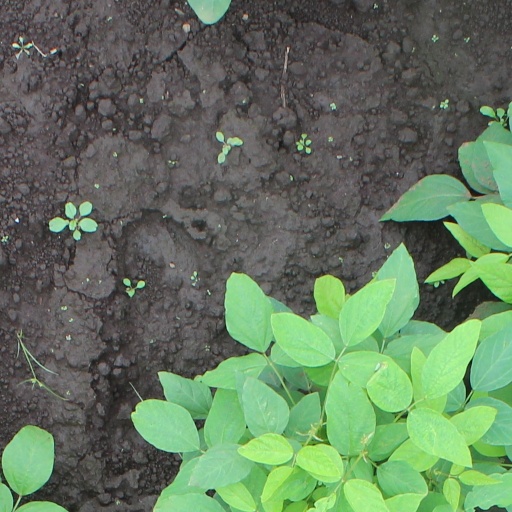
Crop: soybean